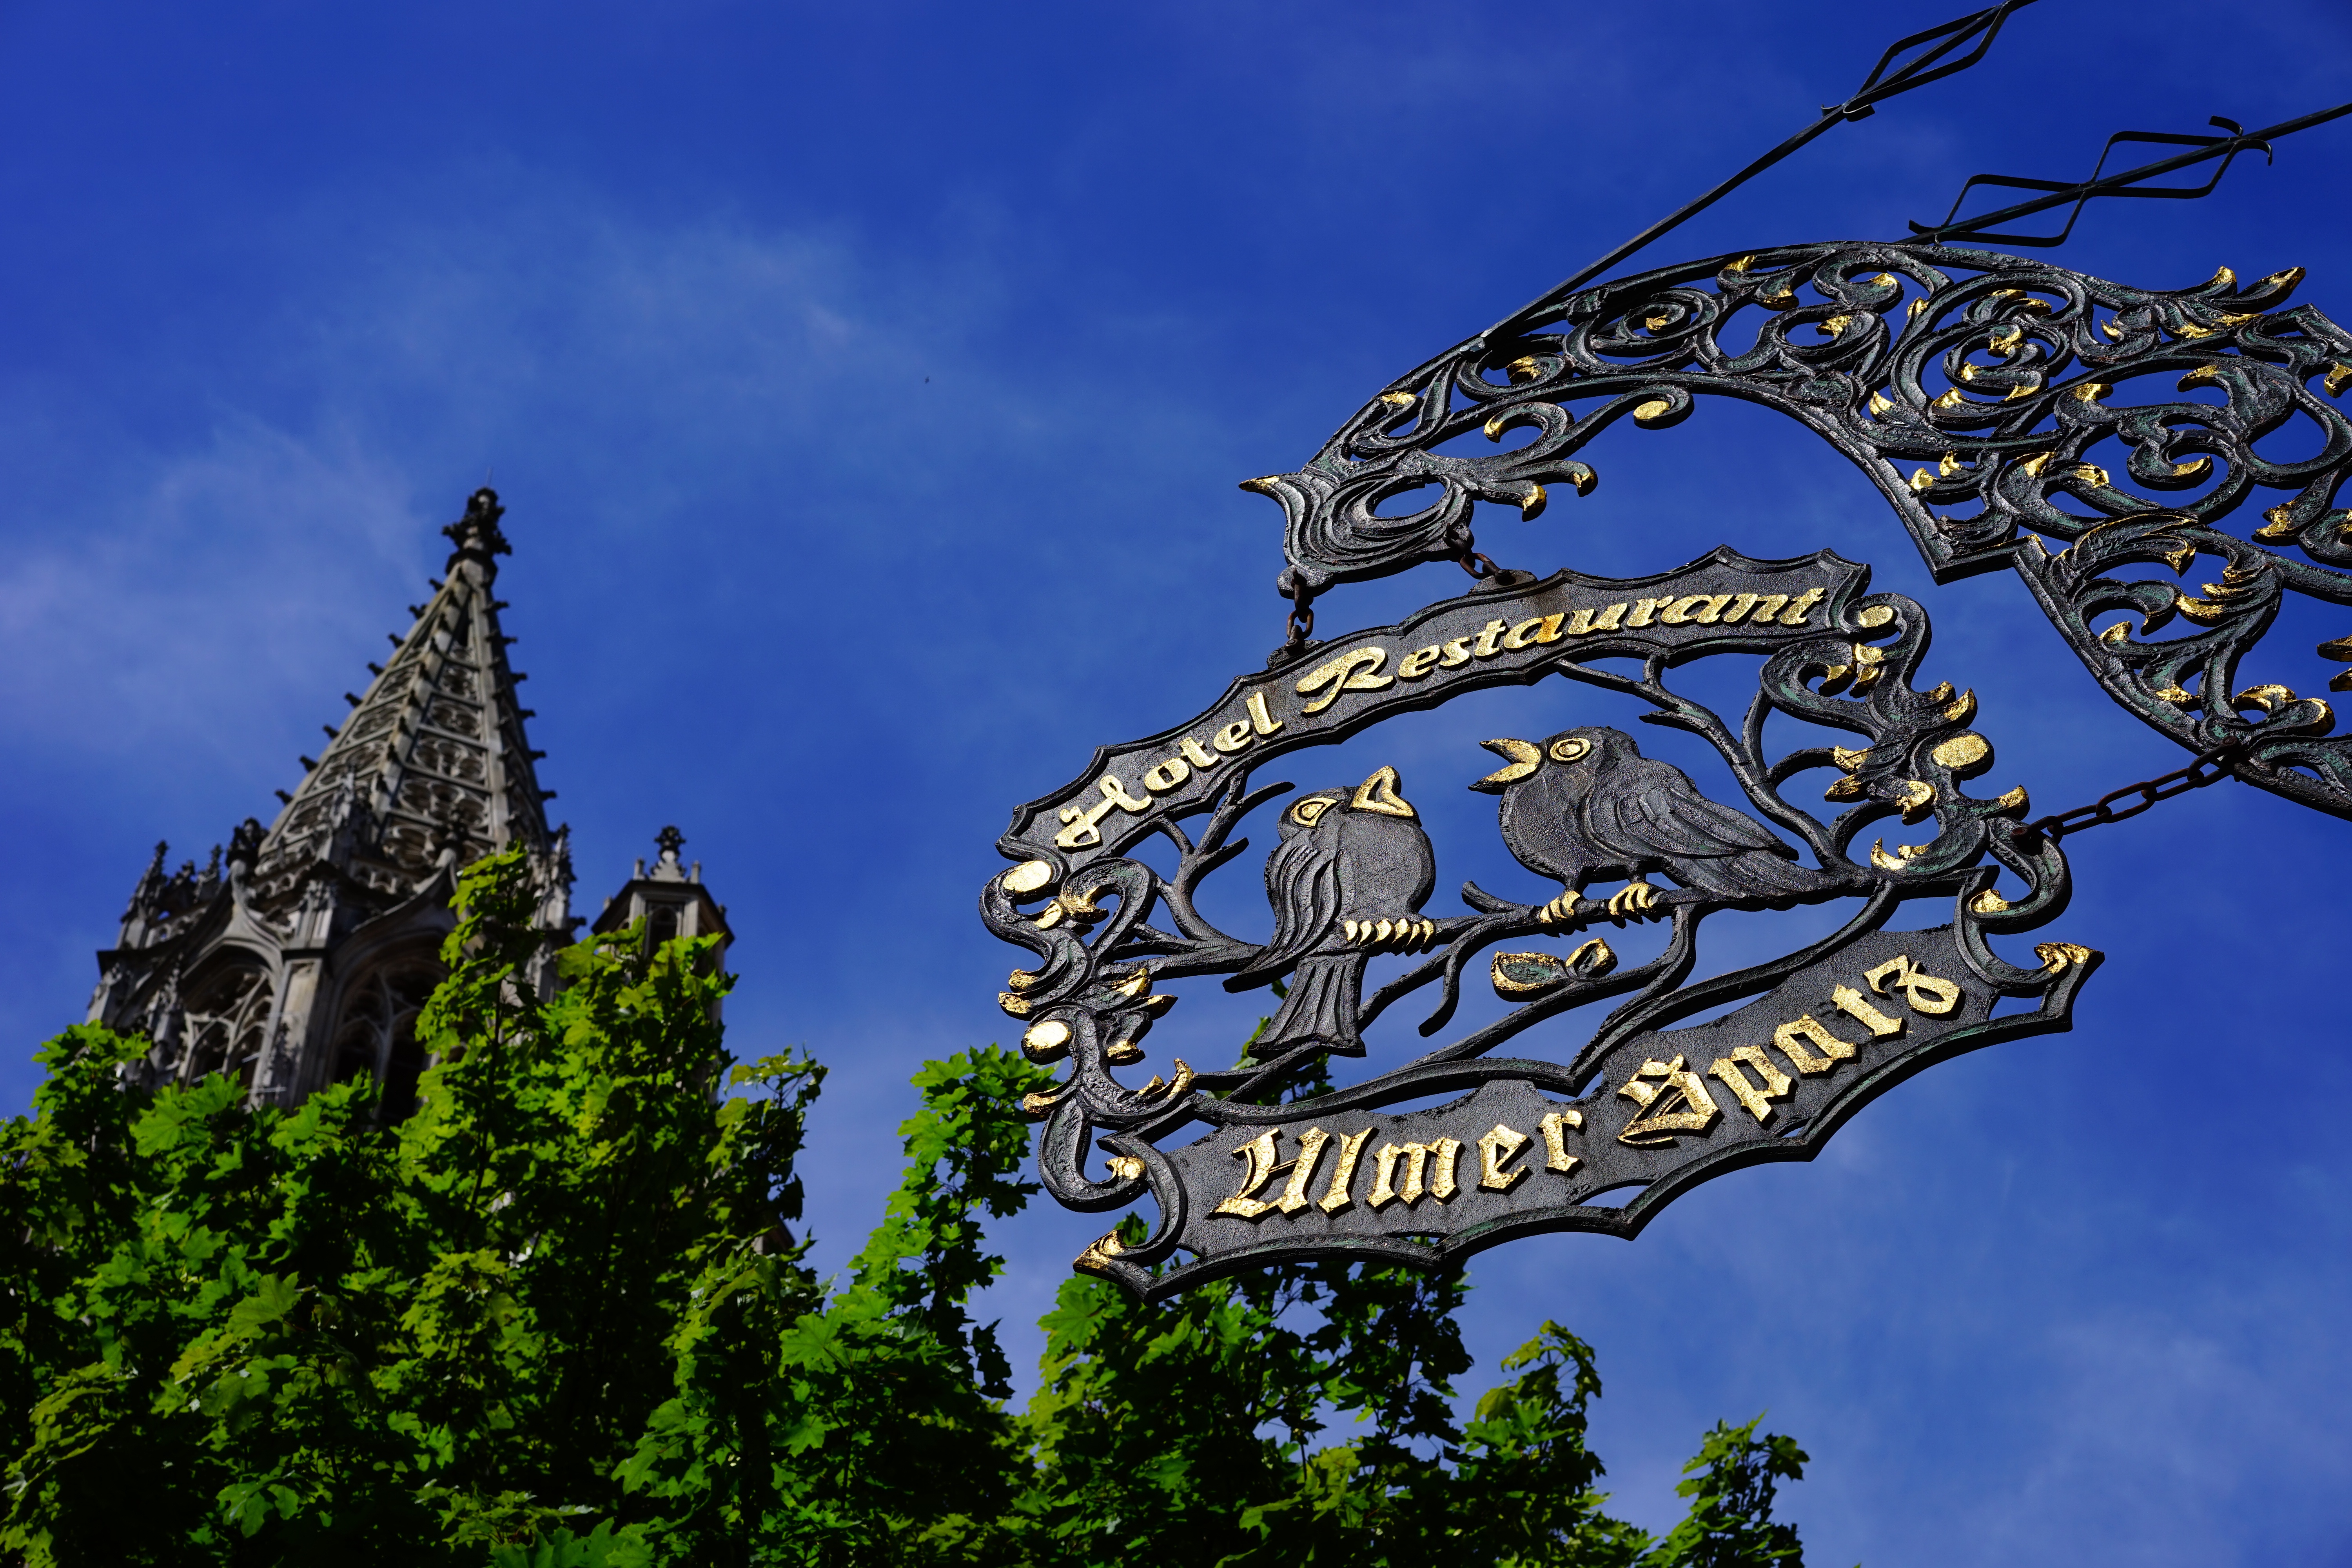
tree, sky, flower, restaurant, advertising, golden, reflection, tower, symbol, metal, landmark, blue, object, font, art, gold, hotel, decorative, symbolism, shield, inn, tavern, sideboard, lettering, sparrows, screenshot, characters, ulm, wrought iron, art forging work, advertising sign, guest house shield, munster, ulm cathedral, nasal shield, hotel restaurant, ulm sparrows, gasthof, hotel sign, restaurant sign